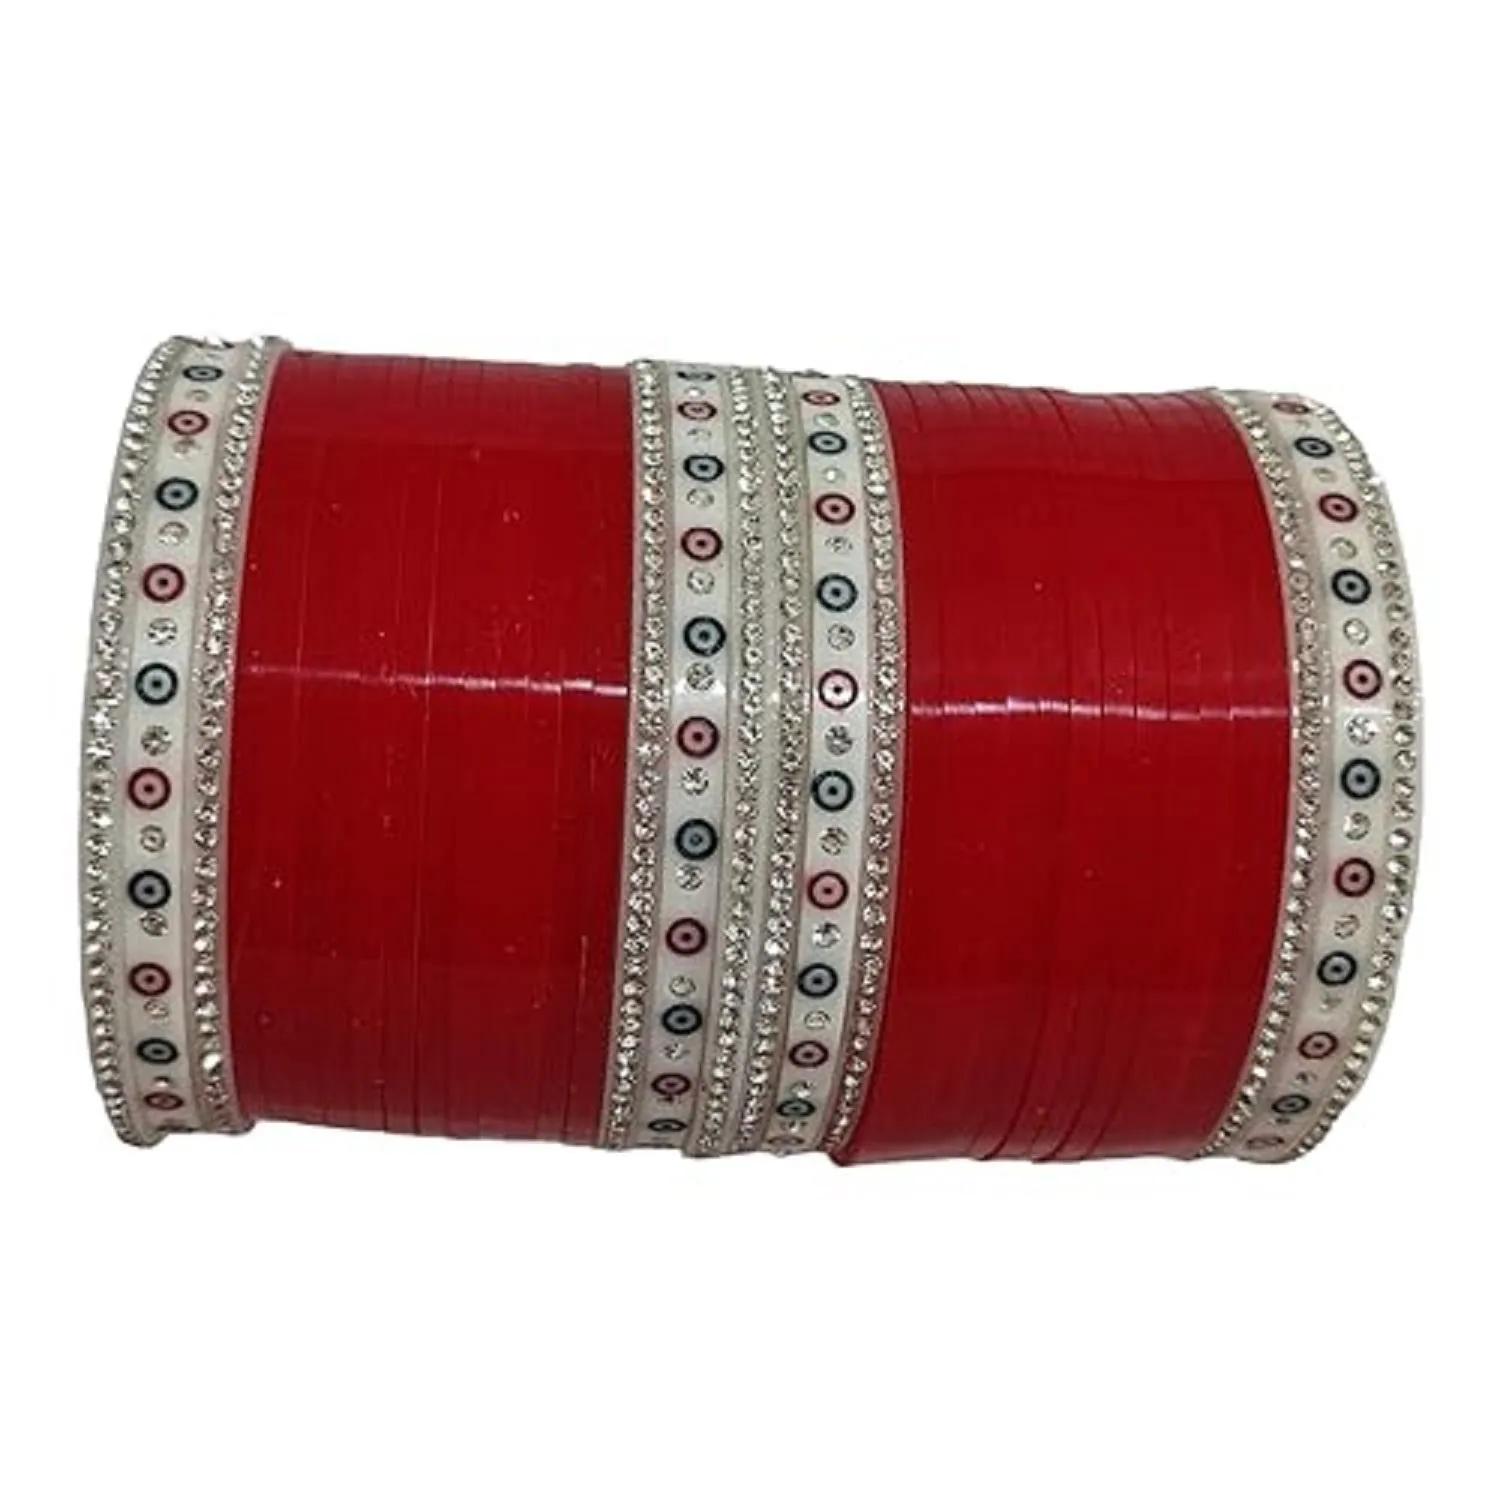
KAMAAKSHI FASHION COLLECTIONS chuda plain Plastic Bangles Set for Women/Girls Plain Bangles for Any Occasion -pack of 39
Type: Bangles
Brand: KAMAAKSHI FASHION COLLECTIONS
Price: Rs. 750
 GRACEFUL & FLAWLESS: Give yourself that beautiful & Fancy & Traditional look with our traditional ethnic jewelry. Versatile design, can be teamed with any ethnic outfit . Boost your style quotient with this beautiful Bridal Chuda . Teamed it with your wedding party dresses & wedding day heels to complete the look. OCCASION: Will add lustre when worn for a wedding day, engagement day, prom party and any special occasion. Perfect & Ideal gift for Loved Ones, Wife, Mother, Sister, Daughter. Excellent Gift For Birthday, Anniversary, Engagement, Valentine, Wedding, Festivals And Celebrations. Women love jewellery specially traditional jewellery adore a women. They wear it on different occasions. They have special importance on ring ceremony, wedding and festive time. Traditional bangles for women will complement any Indian attire. Women love jewellery as it not only enhances their beauty, but also gives them the social confidence. You will feel comfortable while wearing it as it has light weight Usage instruction: Avoid of contact with water and organic chemicals i.e. perfume sprays. Avoid using velvet boxes, and store in air-tight boxes. After use, wipe the jewellery with soft cotton cloth. First wear your makeup, perfume - then wear your jewellery. This will keep your jewellery shining for years.
Features: GRACEFUL & FLAWLESS: Give yourself that beautiful & Fancy & Traditional look with our traditional ethnic jewelry. OCCASION: Will add lustre when worn for a wedding day, engagement day, prom party and any special occasion